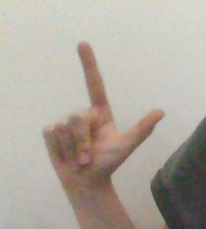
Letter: laam